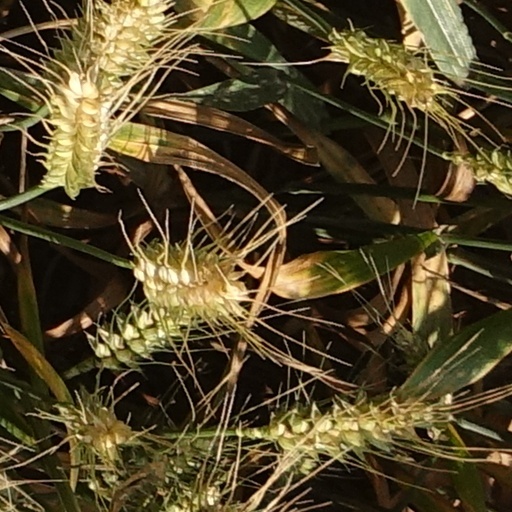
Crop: wheat